Belligerent

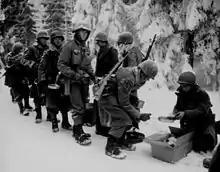
8th armored division soldiers in Holland, 1945

A belligerent is an individual, group, country, or other entity that acts in a hostile manner, such as engaging in combat. The term comes from the Latin "bellum gerere" ("to wage war"). Unlike the use of "belligerent" as an adjective meaning "aggressive", its use as a noun does not necessarily imply that a belligerent country is an aggressor.